High-speed rail in France

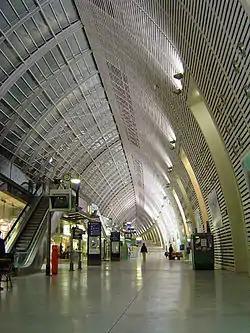
Avignon TGV station

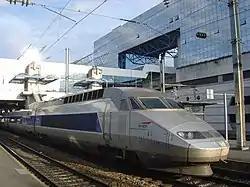
TGV Réseau trainset 540 at Rennes, in Brittany

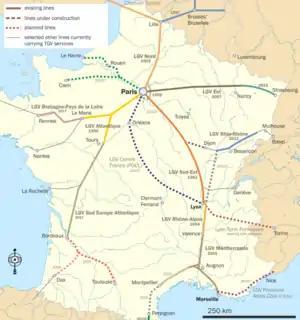
Overview of French TGV lines

One of the main advantages of TGV over technologies such as magnetic levitation is that TGVs can use existing infrastructure at its lower design speed. This makes connecting city centre stations such as Paris-Gare de Lyon and Lyon-Perrache by TGV a simple and inexpensive proposition, using existing intra-city tracks and stations built for conventional trains.